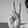
ASL letter: V